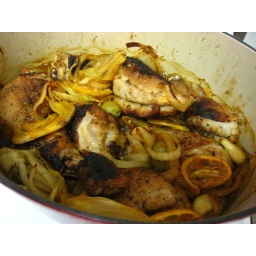
chicken in a pot